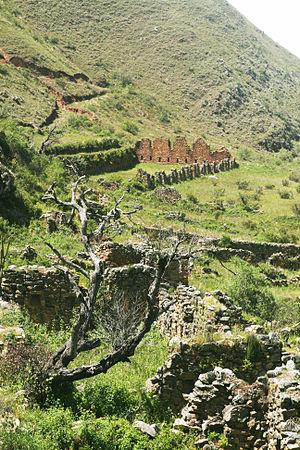
Cet article recense les sites inscrits au patrimoine mondial en Bolivie.